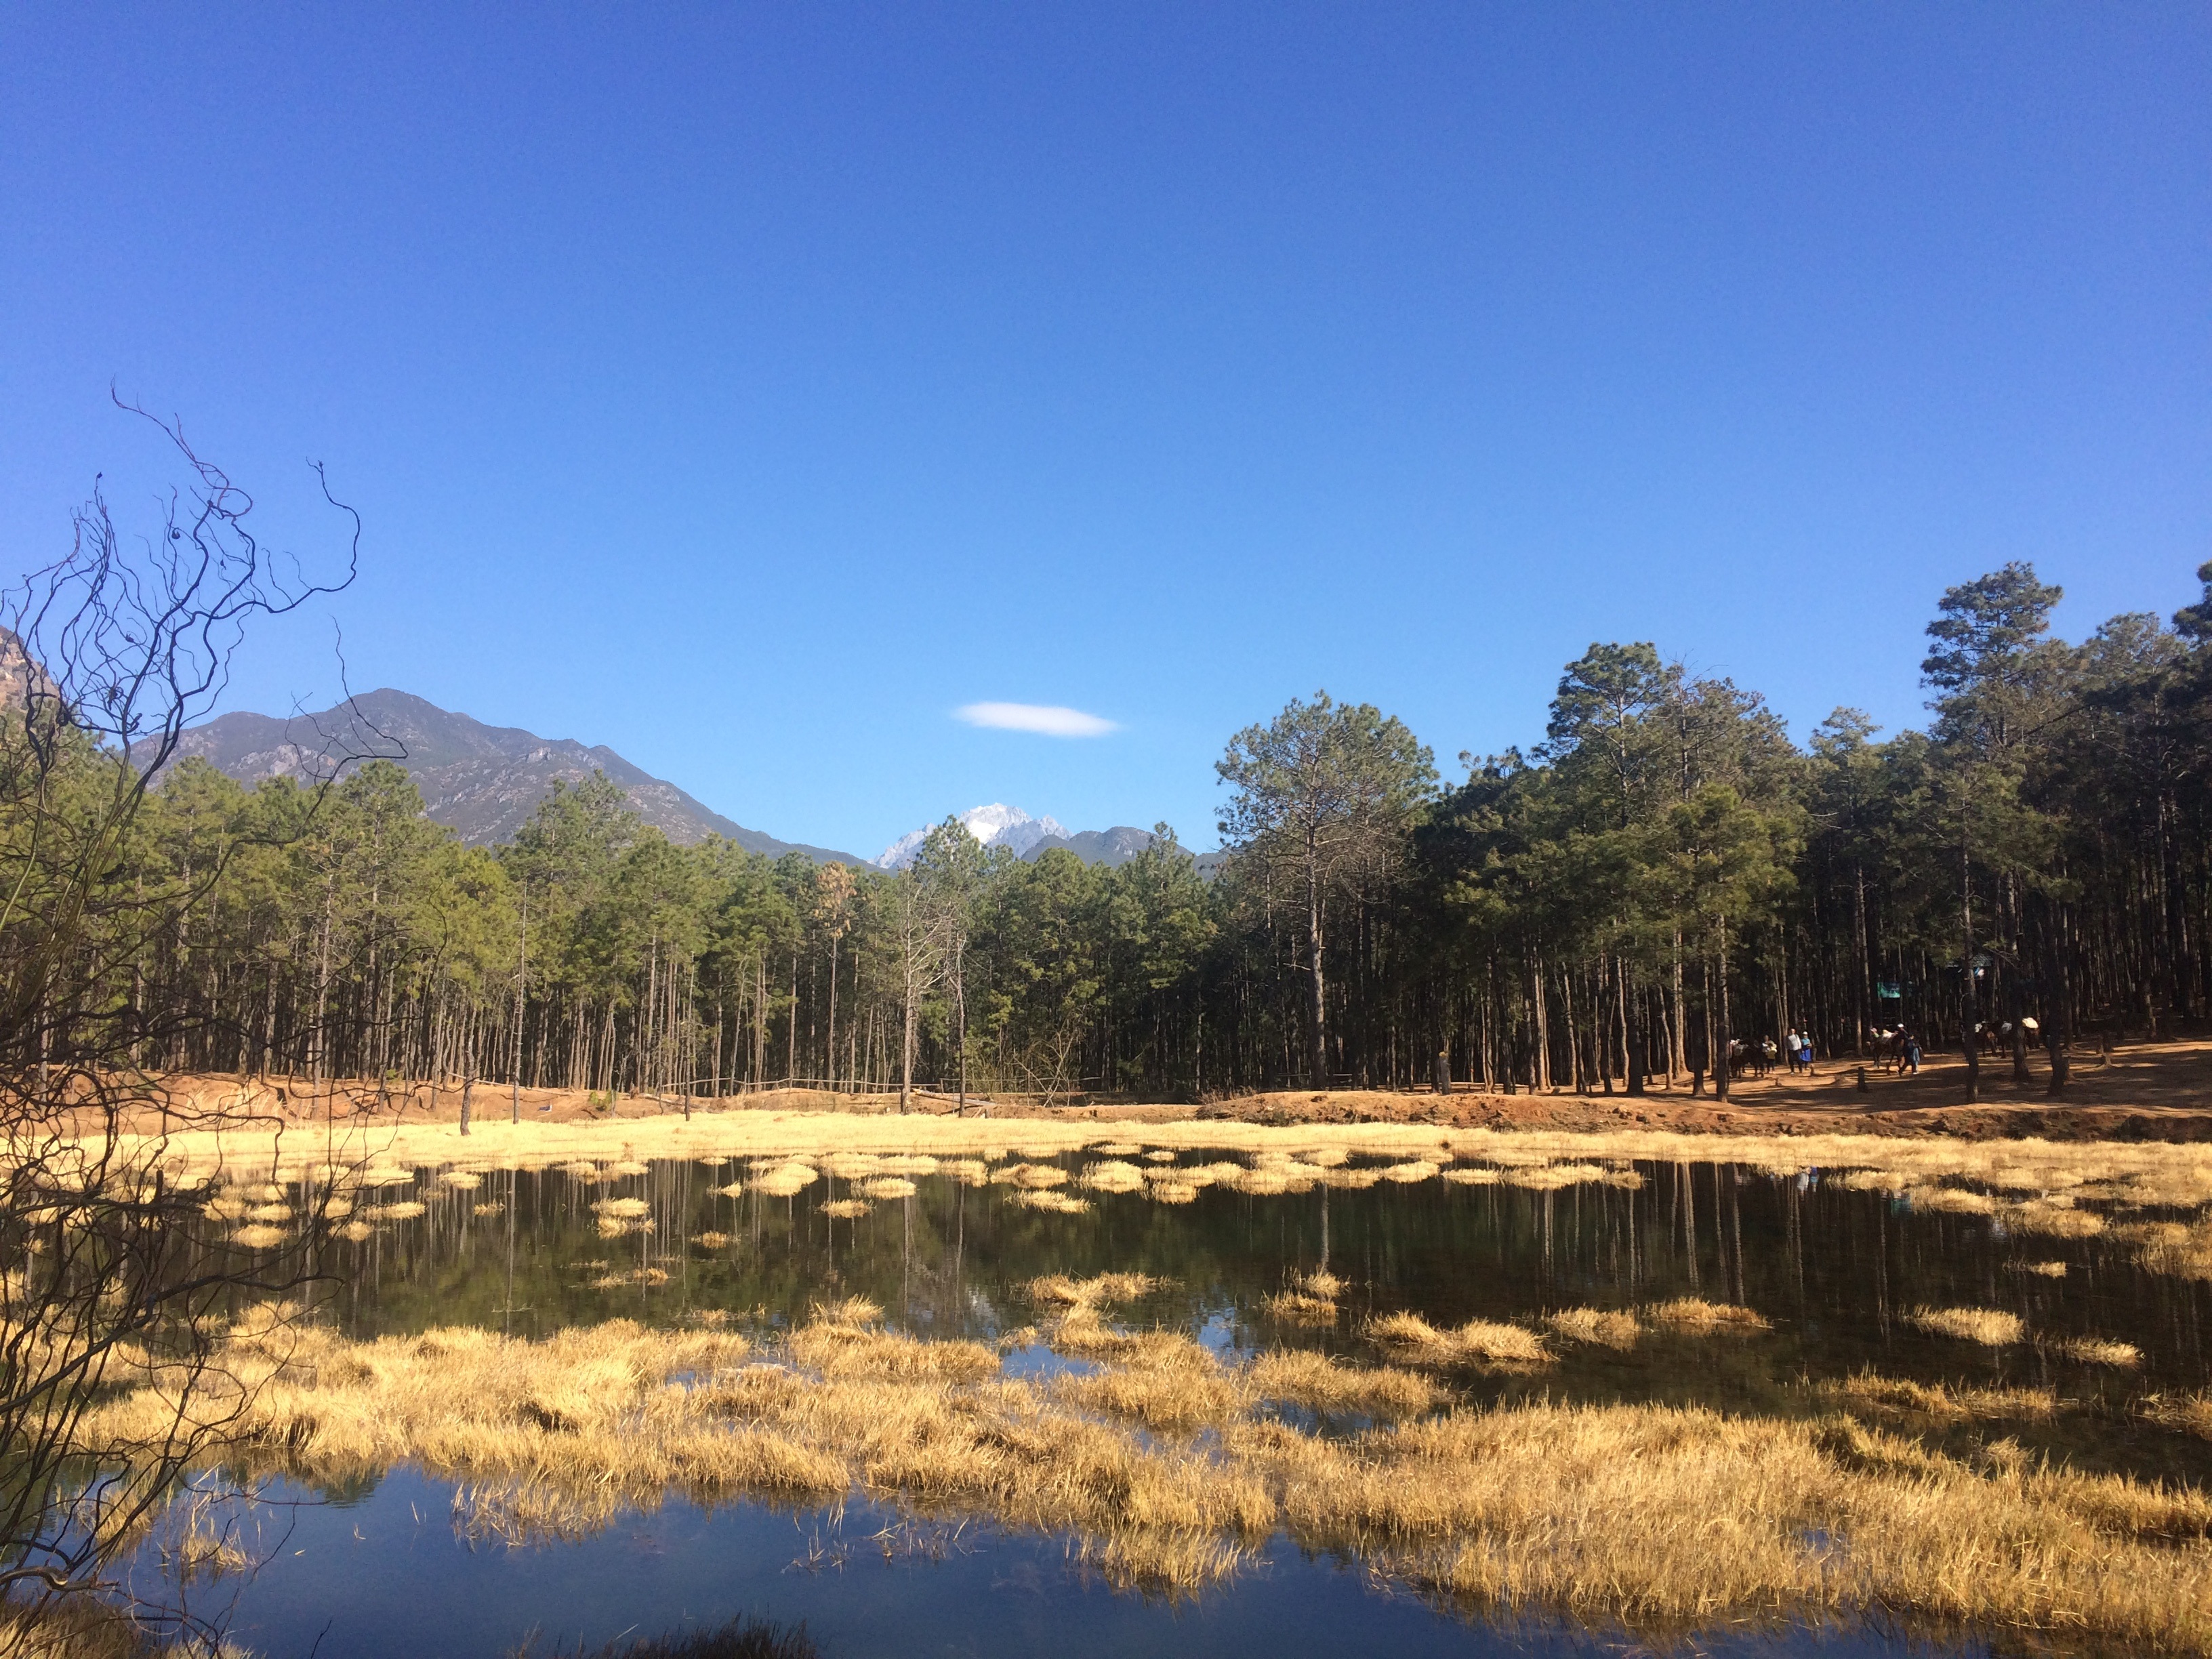
landscape, tree, marsh, wilderness, mountain, sky, meadow, prairie, lake, river, valley, pond, reflection, ranch, reservoir, plain, sunny, grassland, wetland, bog, plateau, habitat, ecosystem, rural area, natural environment